Guadalupe Victoria

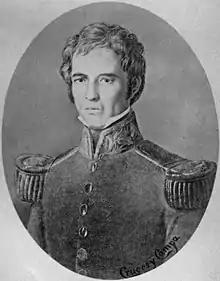
Photograph of Victoria by Cruces y Campa, c.1840s.

After completing his term, Victoria retired from public life to manage personal affairs in his hacienda "El Jobo" in Veracruz. When Victoria gave the presidency to his successor, Vicente Guerrero, he said: